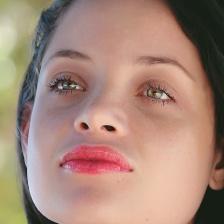
Label: faces